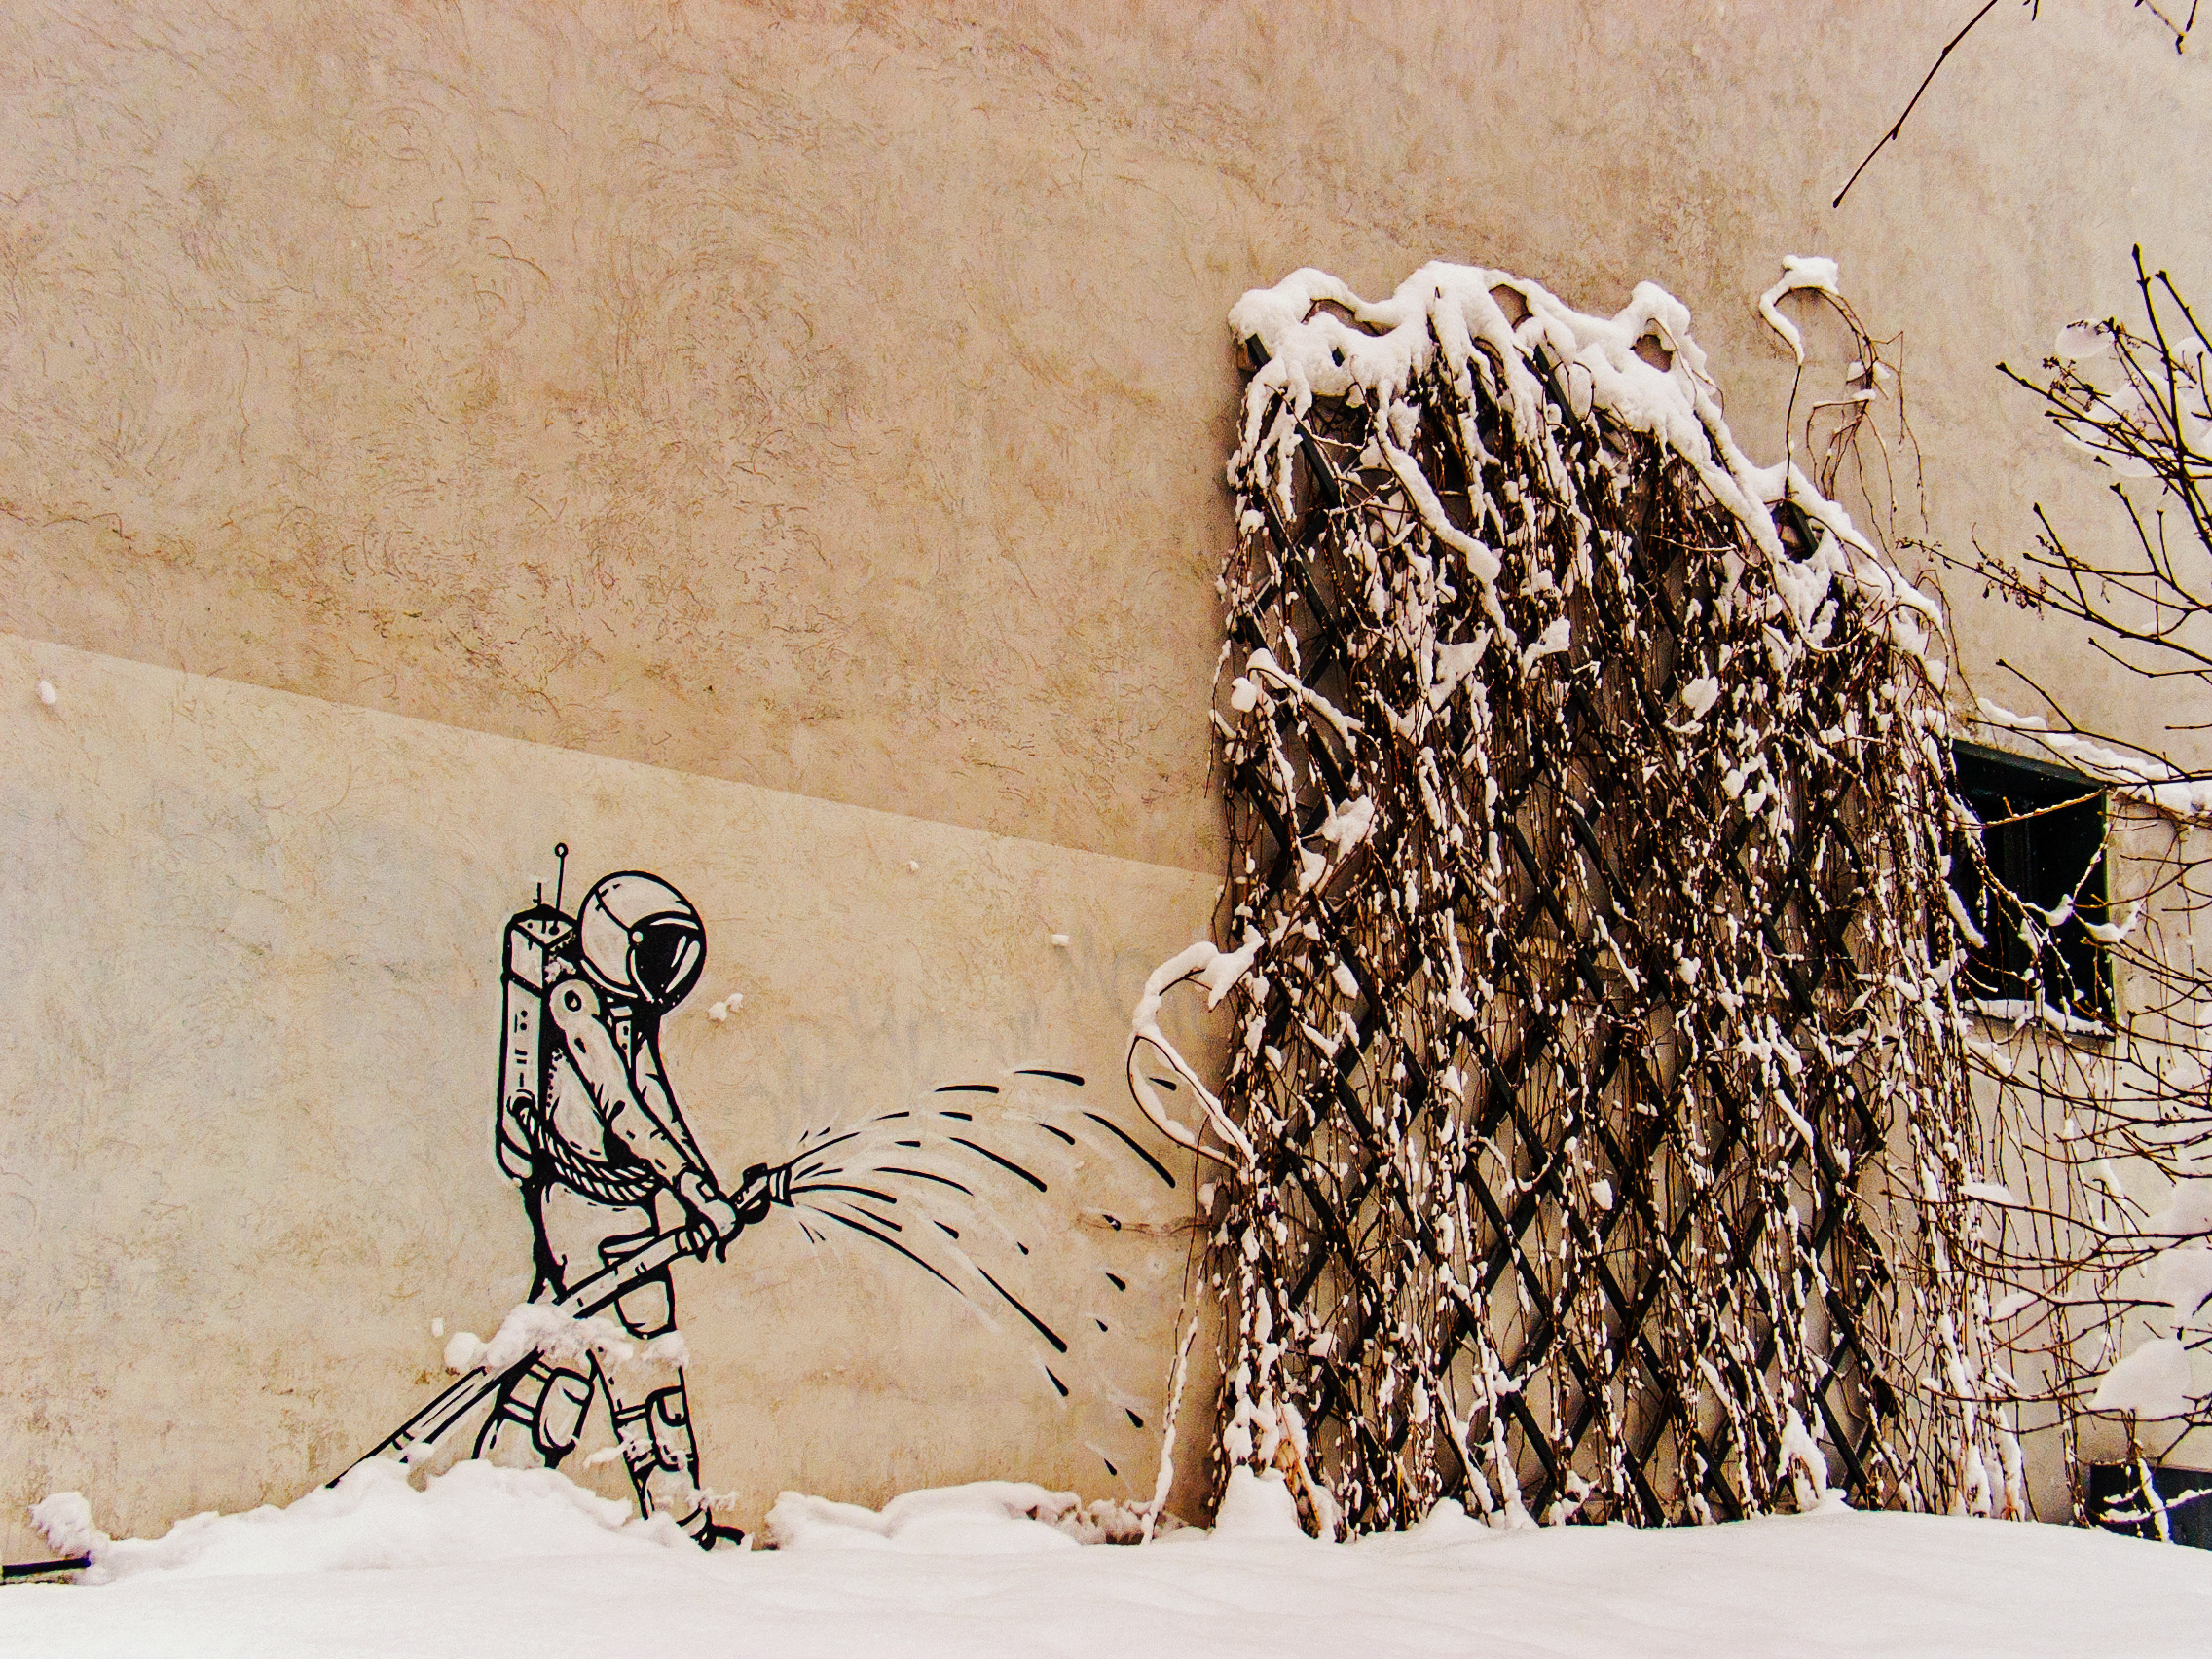
images, wood, People in nature, art, wall, twig, snow, font, landscape, slope, monochrome, trunk, freezing, monochrome photography, facade, painting, winter, visual arts, drawing, illustration, soil, shadow, street, concrete, rock, sitting, grass, frost, line art, street art, sketch, sand, mural